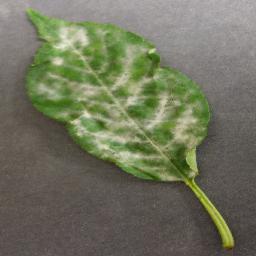
Label: Cherry___Powdery_mildew